Hub Reed

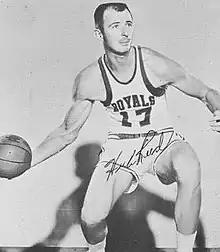

Hubert F. Reed (October 4, 1936 – May 28, 2024) was an American professional basketball player born in Harrah, Oklahoma.